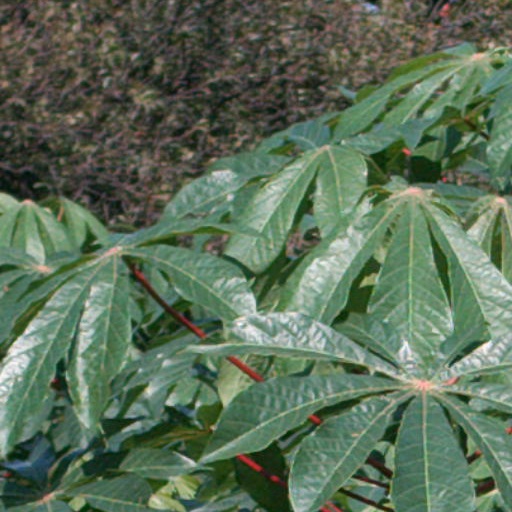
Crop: cassava